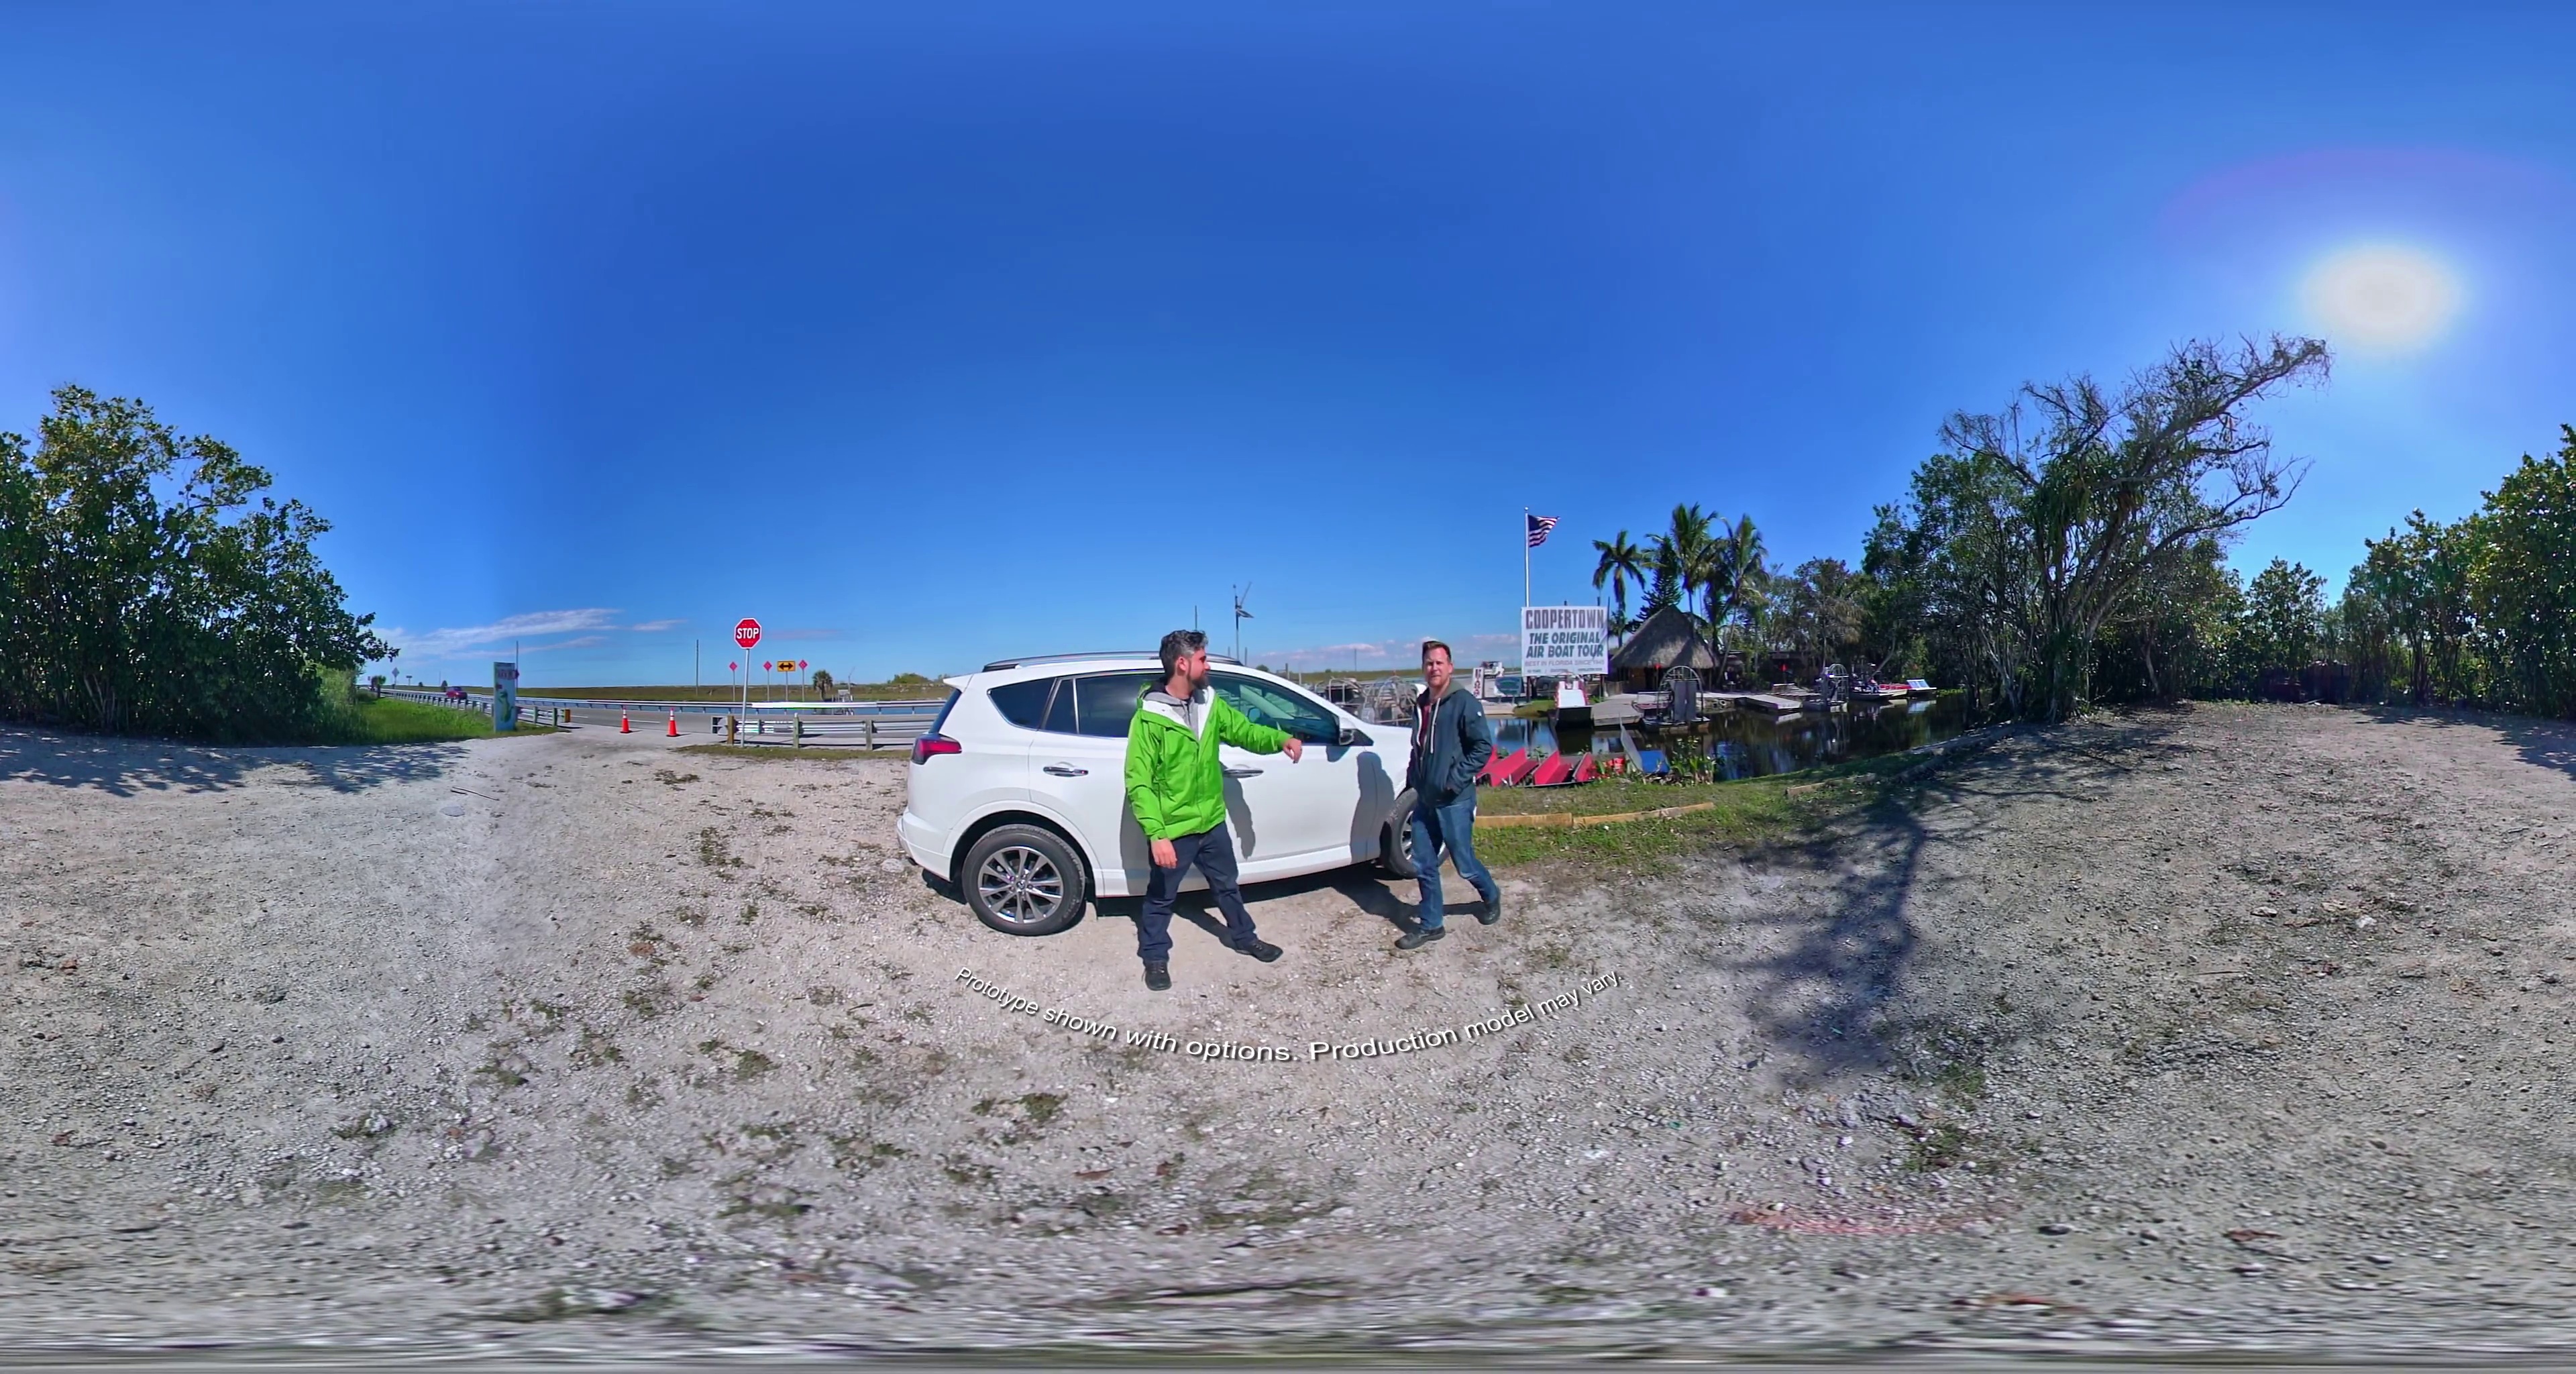
Referred object: The person in green clothes

Referred object: the white SUV